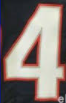
Number: 4